Jens Lehmann (cyclist)

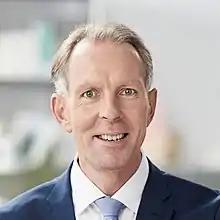
Jens Lehmann as a Member of the German Bundestag in 2018

In the 2017 German federal election, Lehmann was elected as member of the Bundestag, representing the Leipzig I district. In parliament, he has been serving on the Defence Committee (since 2018) and the Sports Committee (since 2022).